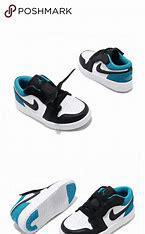
Brand: Jordan
Model: 1 Alt